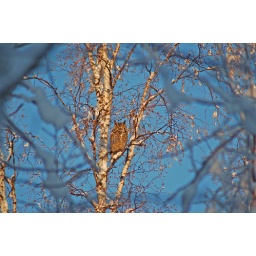
Great Horned Owl in a birch tree near our house at Secluded Lake, AK. January 2nd, 2010.